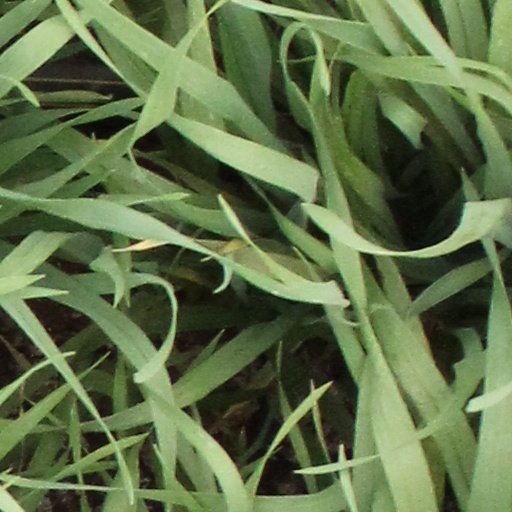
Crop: wheat